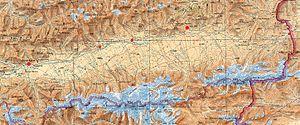
La vallée d'Alaï se situe dans le Sud du Kirghizistan, entre les monts Alaï du monts Tian) et le chaînon Trans-Alaï du Pamir. Elle correspond au cours supérieur du Vakhch appelé Kyzyl-Sou.